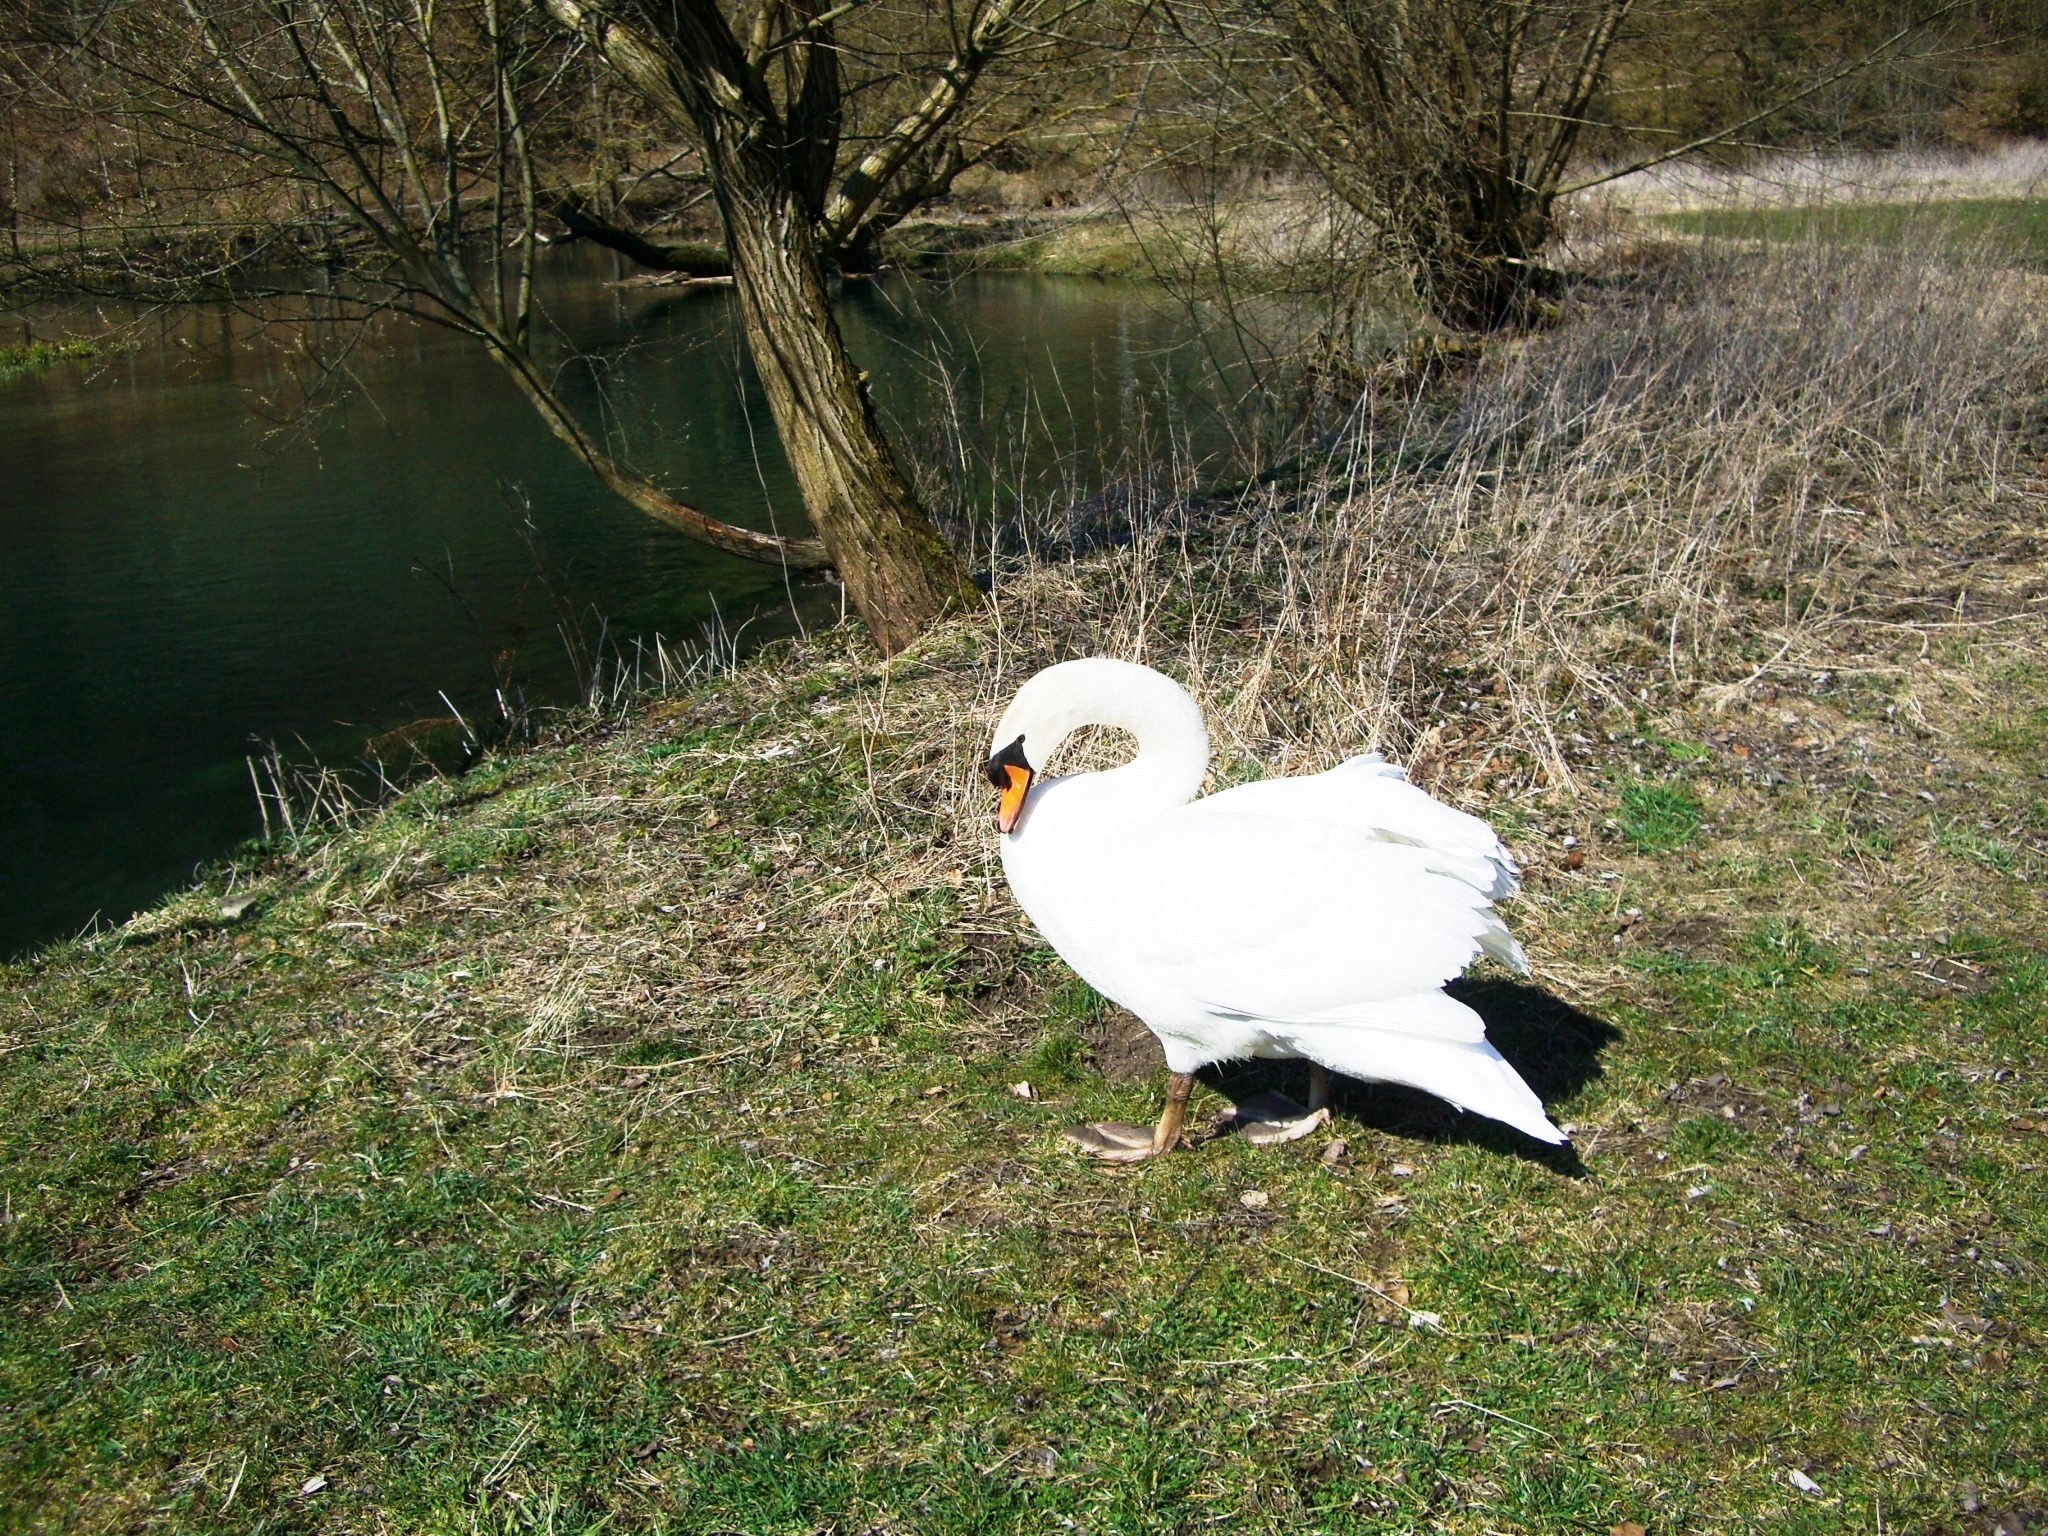
bird, seabird, wildlife, fauna, swan, vertebrate, water bird, swabian alb, eselsburg valley, brenz